Literature Wales

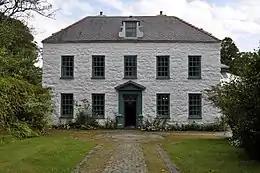
Tŷ Newydd, the National Writing Centre of Wales

The Academi was initially formed as a Welsh language society in 1959, following a public discussion between Robert Maynard Jones and the poet Waldo Williams. The Academi attracted notable Welsh writers and academics into its society from the beginning, and while a Welsh language–only publication, had as its chairmen Iorwerth Peate (1959–1963), T. J. Morgan (1963–1966) and J. E. Caerwyn Williams (1966–1975). An English-language section was added in 1968 through the initiative of the editor and linguist Meic Stephens in his capacity as literature director of the Welsh Arts Council. The first chairman of the English-language section was Glyn Jones, who held the post until 1973. He was followed by Roland Mathias (1973–1978), G. O. Jones (1978–1981), Sam Adams (1981–1984), Tony Curtis (1984–1987), Gillian Clarke (1987–1993) and Sally Roberts Jones (1993–1997). The Welsh-language chairmen after J. E. Caerwyn Williams were R. M. Jones (1975–1978), Alun Llywelyn-Williams (1978–1982), R. Gerallt Jones (1982–1987), R. Geraint Gruffydd (1987–1990), Gwenlyn Parry (1990–1991), Harri Pritchard Jones (1991–1996) and Nesta Wyn Jones (1996–1998).